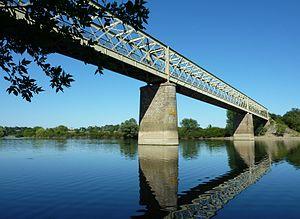
Le Pont de Pruniers sur la Maine à Angers (Maine-et-Loire)
Le Pont de Pruniers également appelé le pont du Petit Anjou est un ouvrage d'art initialement ferroviaire, qui enjambe la rivière de la Maine à Bouchemaine, en aval de la ville d'Angers en Maine-et-Loire en France.
Cette page présente la liste des ponts du département français de Maine-et-Loire.